Ferdinand Hodler

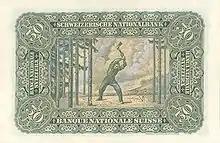
Swiss 50 Franc banknote from 1911 Series Two, "Der Holzfäller" by Hodler

In 1900 Hodler exhibited three major works—"Night", "Eurythmy", and "Day" (1900)—at the Exposition Universelle in Paris, where they won awards. He was invited to join both the Berlin Secession and the Vienna Secession groups. In 1904 he showed 31 works in Vienna, which brought him enhanced recognition and a sales success that finally eased his poverty. Hodler's work after 1900 took on an expressionist aspect with strongly coloured and geometrical figures. Landscapes were pared down to essentials, sometimes consisting of a jagged wedge of land between water and sky. The art historian Sepp Kern says that in "Lake Geneva" (c. 1911), "the bands formed by the shoreline, the mountains and their reflection on the surface of the water, together with the three-part rhythmic frieze of clouds, have been composed to form a cosmological whole."